Bijon Bhattacharya

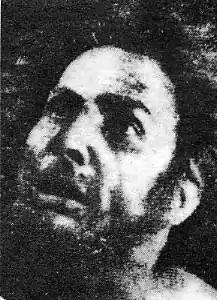
Bijon Bhattacharya in "Nabanna"

Bijon Bhattacharya (17 July 1906 – 19 January 1978) was an Indian actor from West Bengal associated with Bengali theatre and films. He was an eminent playwright and dramatist.